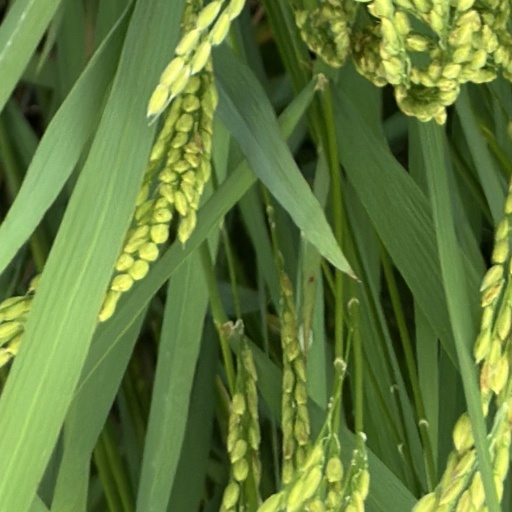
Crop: rice